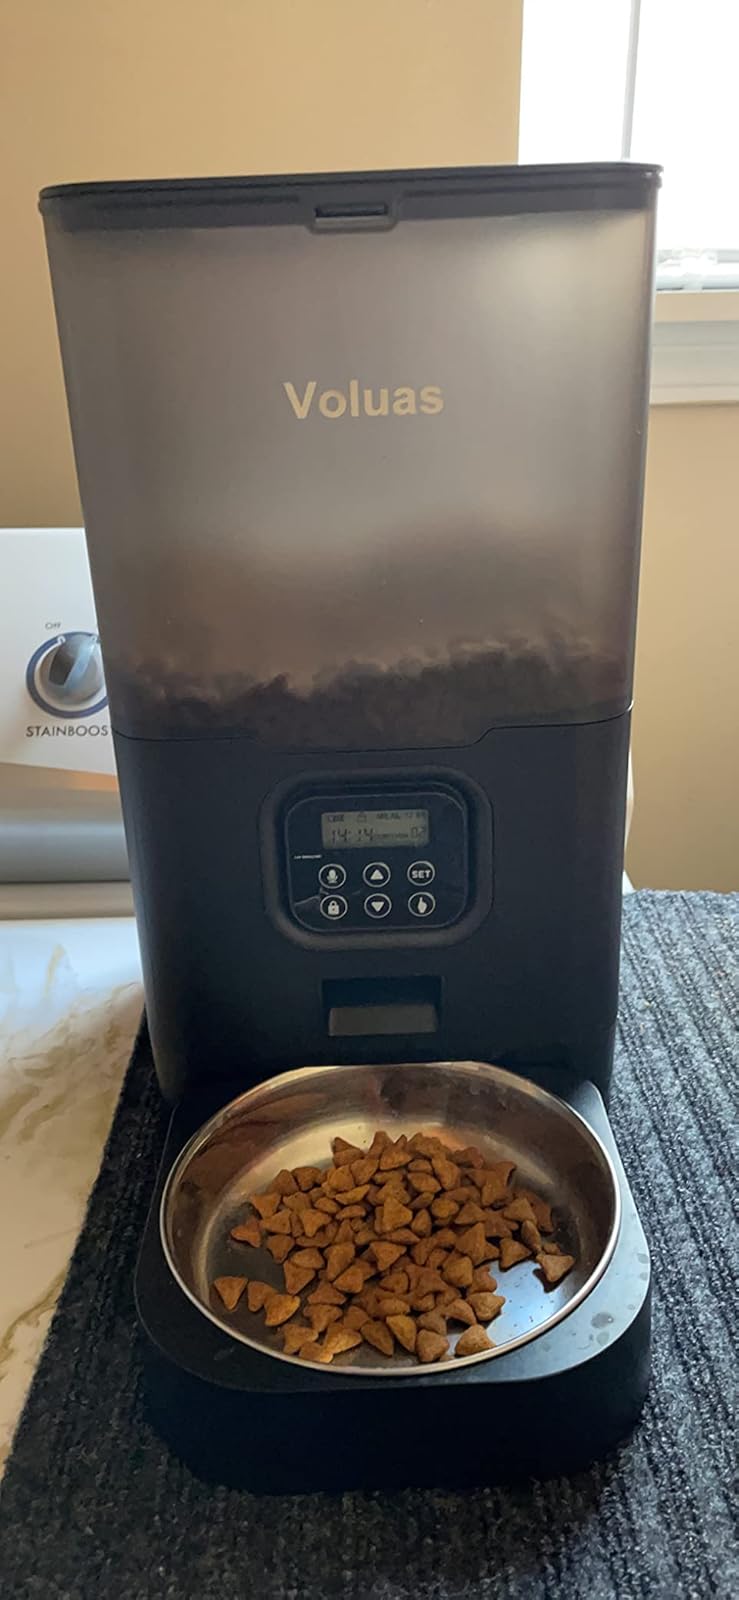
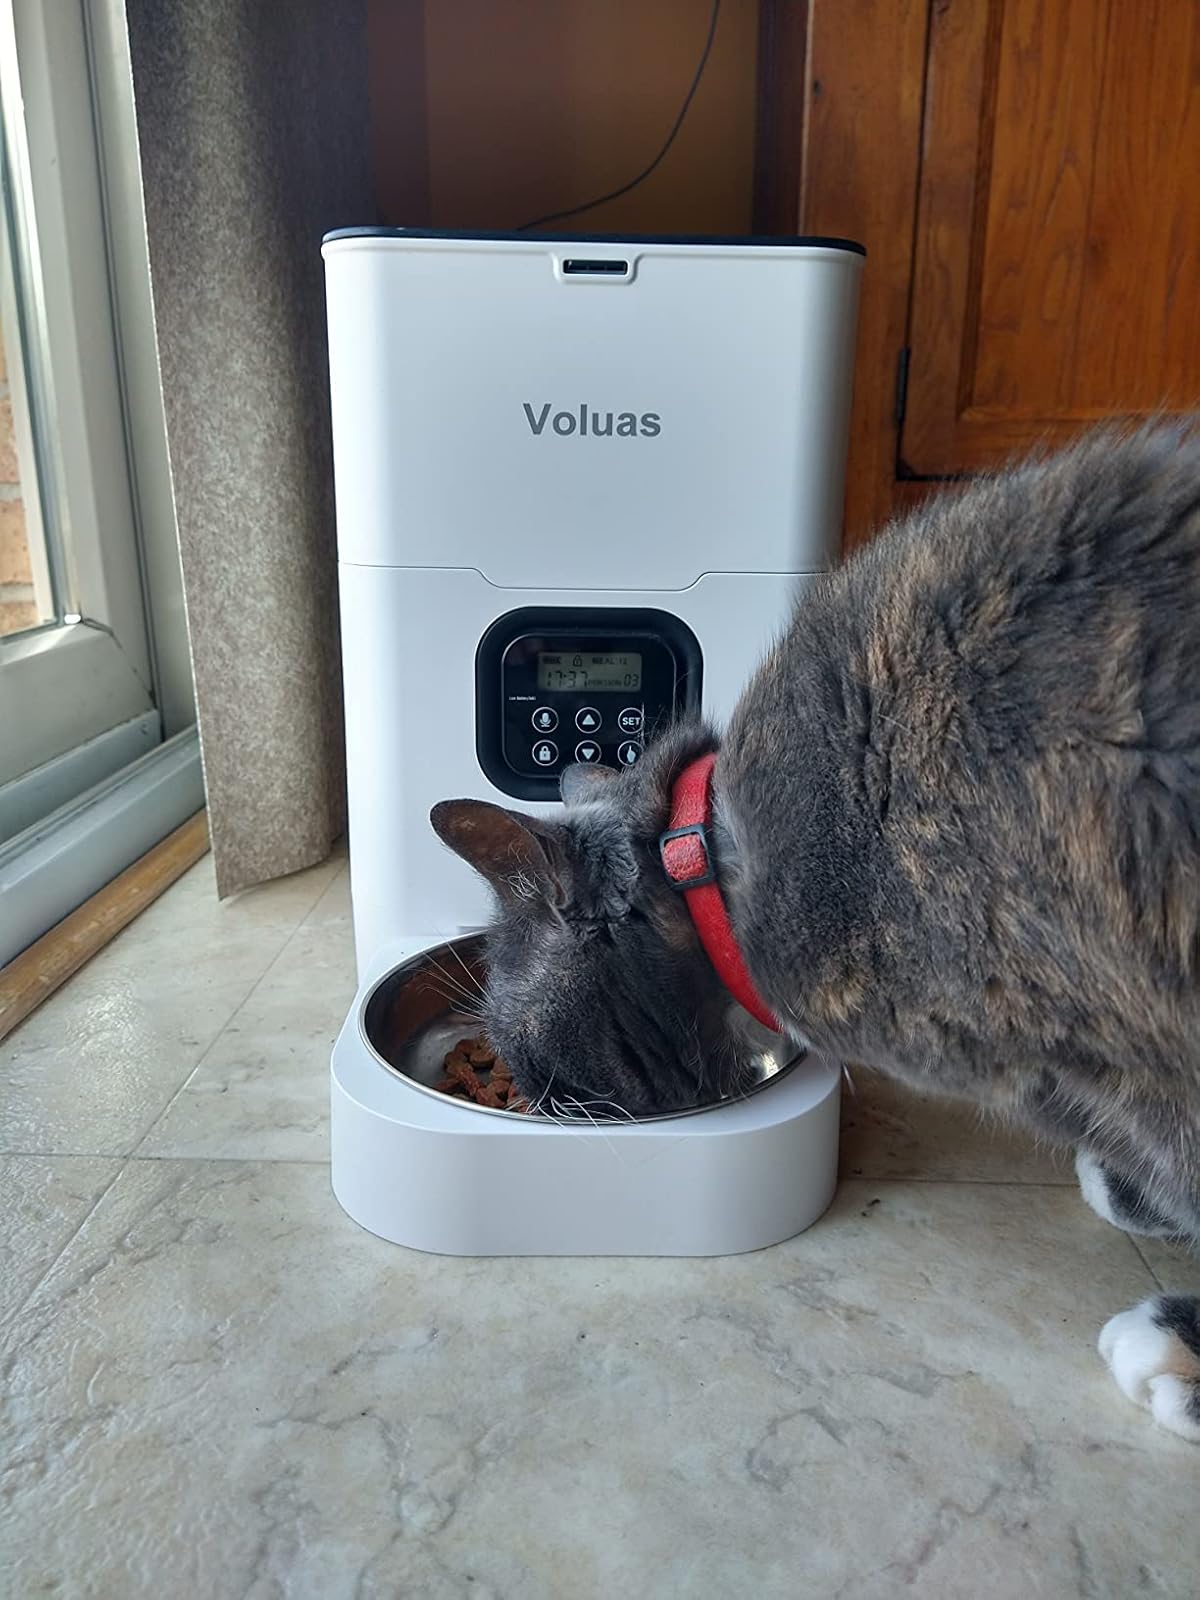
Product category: items_feeder
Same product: no